Gimme Gimme (Inna song)

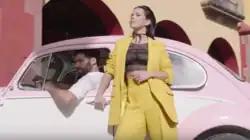
Shot from the music video, portraying Inna leaning over a Volkswagen Beetle car with a man in it. She wears a yellow wool suit from Max Mara, worth circa 6350 lei.

The clip begins with shots of San Miguel de Allende and a couple standing close to each other. Subsequently, a man is seen transporting balloons in front of Inna, who leans over a Volkswagen Beetle car sporting a yellow wool suit from Max Mara, worth circa 6350 lei. The man in the vehicle was predicted by Celebmix from a teaser video to be her love interest. Next, the singer walks through the city, encountering a banana stand, an old woman in traditional clothing and a piñata, which she eventually breaks. She wears a black skirt designed by Jean Paul Gaultier. Subsequently, the singer and two fellow females with hand fans perform to the track in front of the entrance of a building; Inna has a top with ruffles on designed by Johanna Oritz, worth $850, along with Samurai Earrings from Dsquared24, worth $142. In the last scene of the video, the singer and a crowd of people are shown partying "satisfied" and "[letting] loose" at night. Scenes interspersed through the main plot portray her and background dancers (one of which is Nadd Hu) performing to the song in front of red and blue backdrops, and the singer standing in front of an old door or a ventilator. Some scenes are replayed or played backwards throughout the clip.